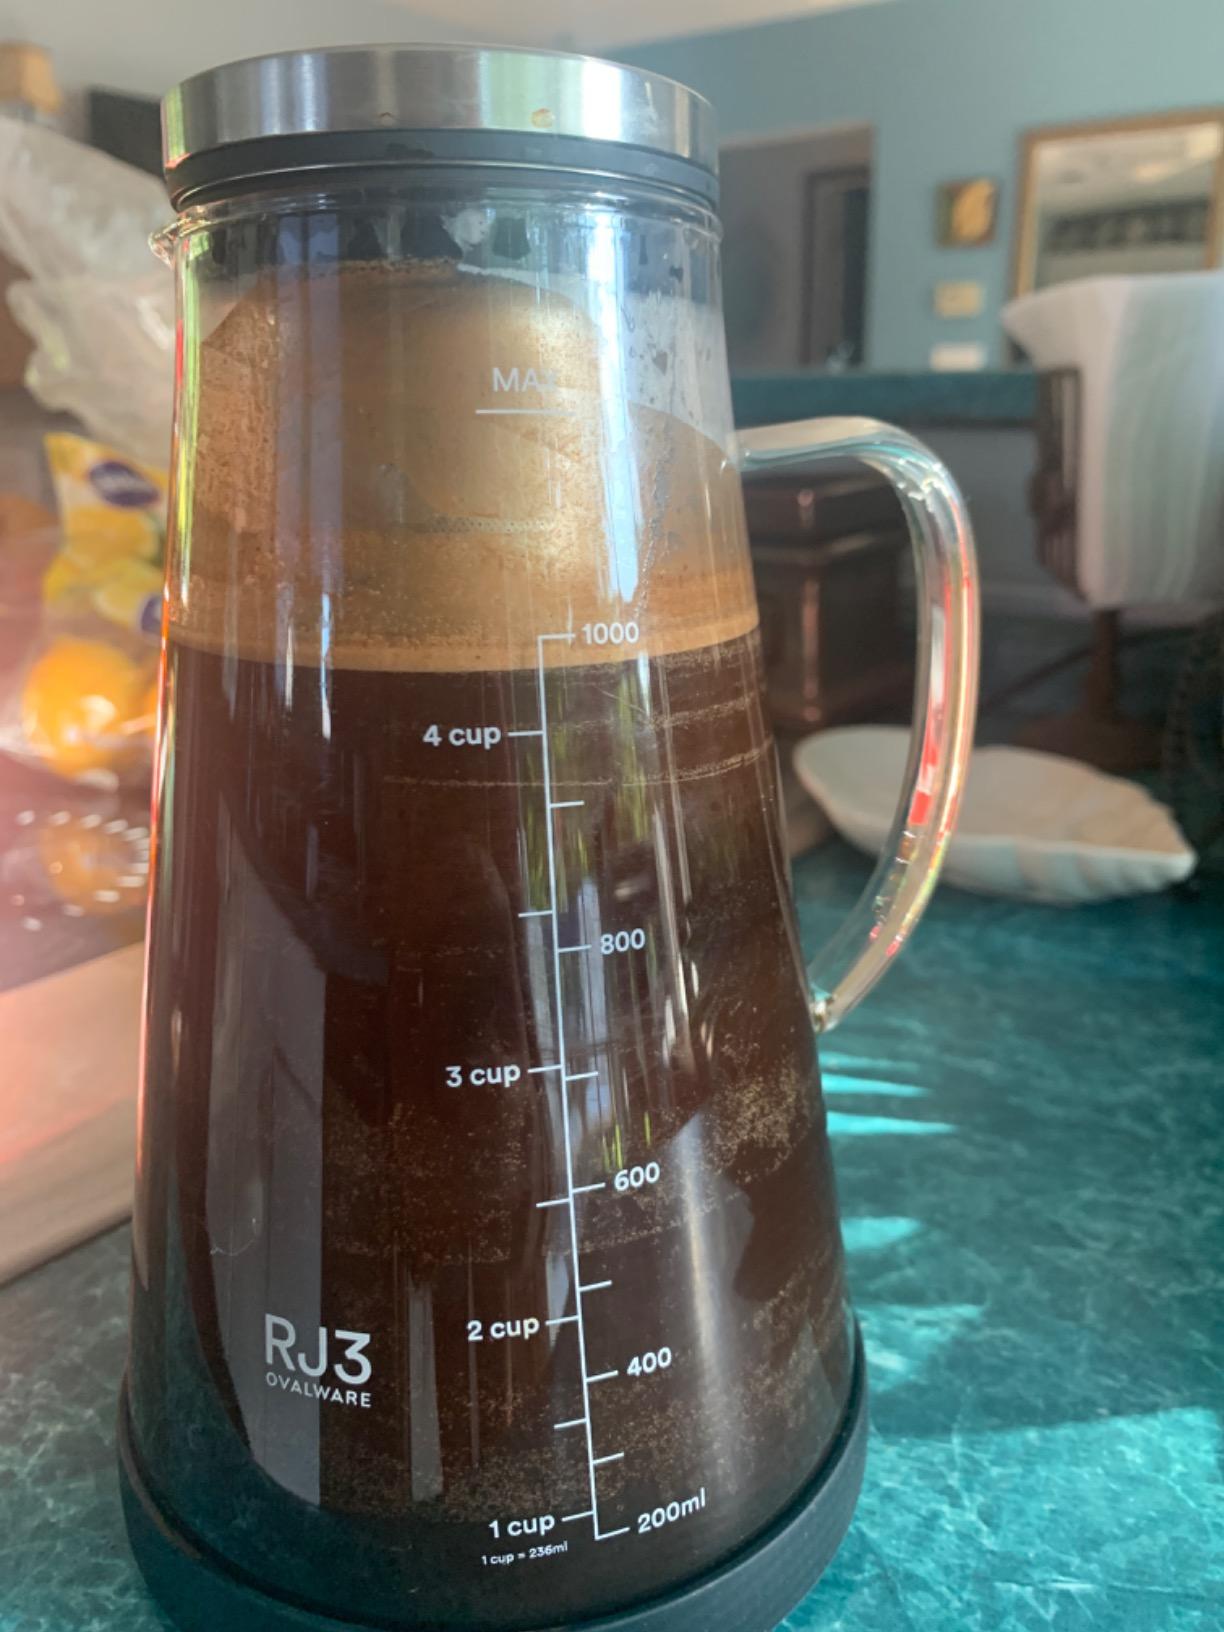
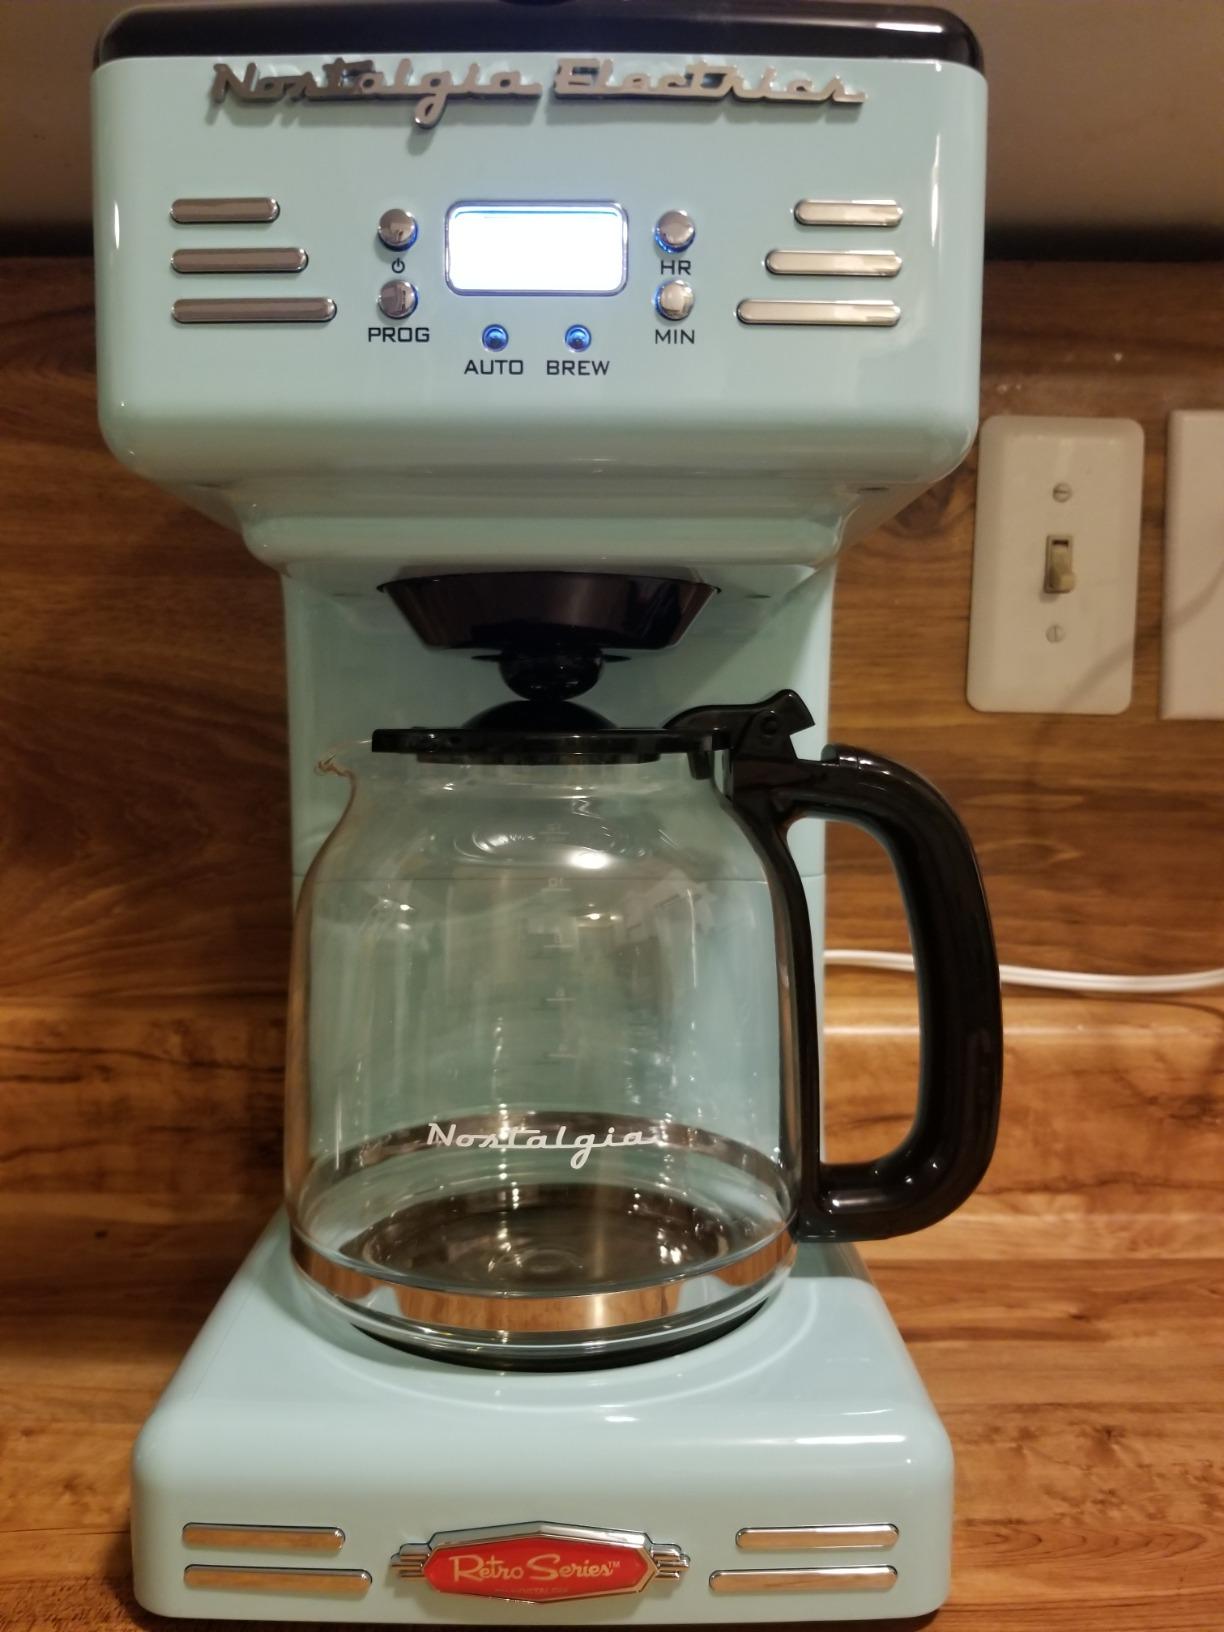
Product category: items_tea
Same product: no